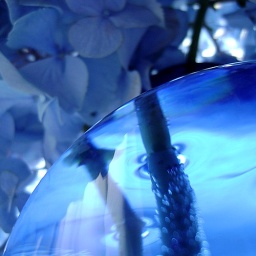
in a blue bowl